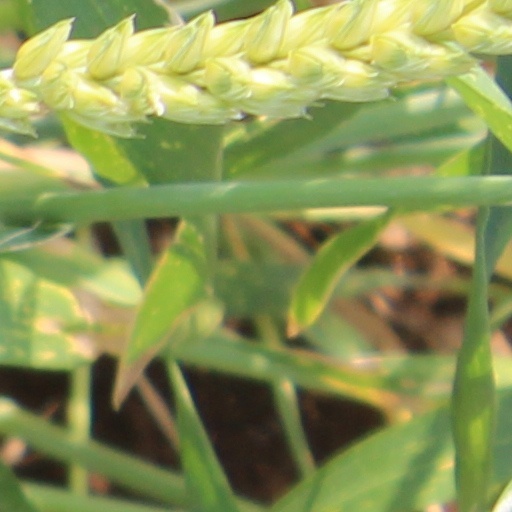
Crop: wheat